Jenny Morrison

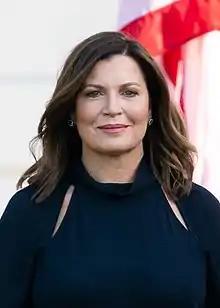
Morrison in 2019

Jennifer Morrison (née Warren; born 8 January 1968) is an Australian former registered nurse and the wife of Scott Morrison, who was prime minister of Australia from 2018 to 2022.